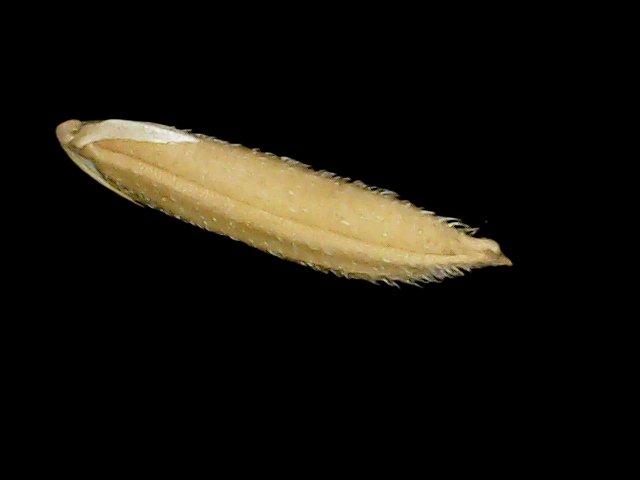
Rice variety: Binadhan14